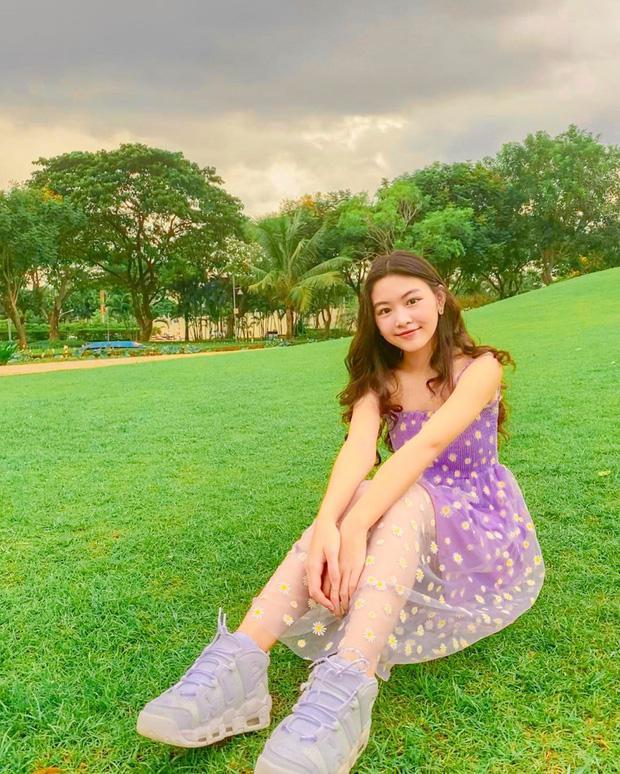
ở trên bãi cỏ xanh có một cô gái mặc váy màu tím